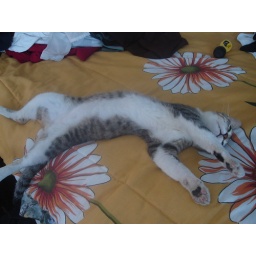
lazy cat.. my cute cat rest in the bed of my parents